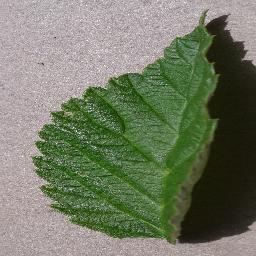
Label: Raspberry___healthy